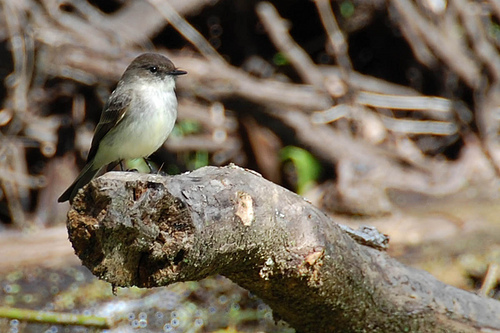
a small bird with a white belly and brown head and wings.
this is a white bird with a black wing and a black head.
the bird has a small black eyering and a white breast.
a small bird with a white belly, and smell head.
this little bird has a white belly and breast with a gray head and wing.
this small bird is mostly white with brown wings and a brown head.
this small bird with a short pointed bill, has brown wings and head with a white belly and wing bars.
this particular bird has a belly that is white and gray
this bird is white and brown in color, and has a small sharp beak.
a small bird with a white breast and a short pointed beak.
Species: Palm Warbler